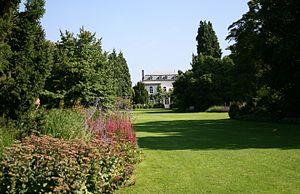
Kalmthout (Belgique), l'arboretum de Kalmthout et le Vangeertenhof. Español: Kalmthout (Bélgica), el Arboretum Kalmthout y el Vangeertenhof.